Hudson Mohawke

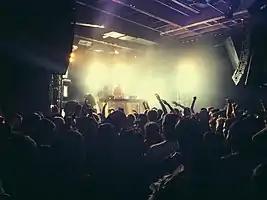
TNGHT performing in 2013

In 2012, Hudson Mohawke began a series of collaborations with Kanye West, resulting in production credits on the GOOD Music label album "Cruel Summer". On 17 January 2013, it was announced that Mohawke had officially signed with GOOD Music as a producer, whilst remaining with Warp and LuckyMe as a recording artist. TNGHT announced their hiatus on 27 December 2013. Mohawke co-produced two tracks on West's 2013 album "Yeezus" ("I Am a God" and "Blood on the Leaves") and contributed to West's 2016 follow-up "The Life of Pablo", in addition to working with various other hip hop and pop artists, including Drake, Pusha T, and Future. In 2015, he released his second studio album, "Lantern". In 2016, he collaborated with singer Anohni on her 2016 album "Hopelessness". Mohawke announced on 26 October 2016 via Twitter that he was creating the original soundtrack for the 2016 video game "Watch Dogs 2" titled "Ded Sec" and that Warp Records would release it on 11 November 2016.